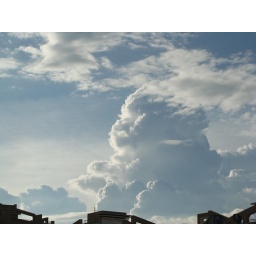
Taken from the roof top of my home, the cloud formation truly looked splendid in the bluish grey-white hues